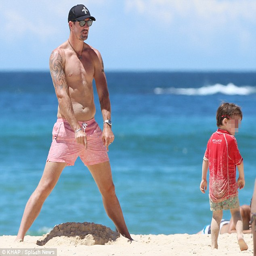
family time : cricket player spends time with his son on the beach after a disastrous series